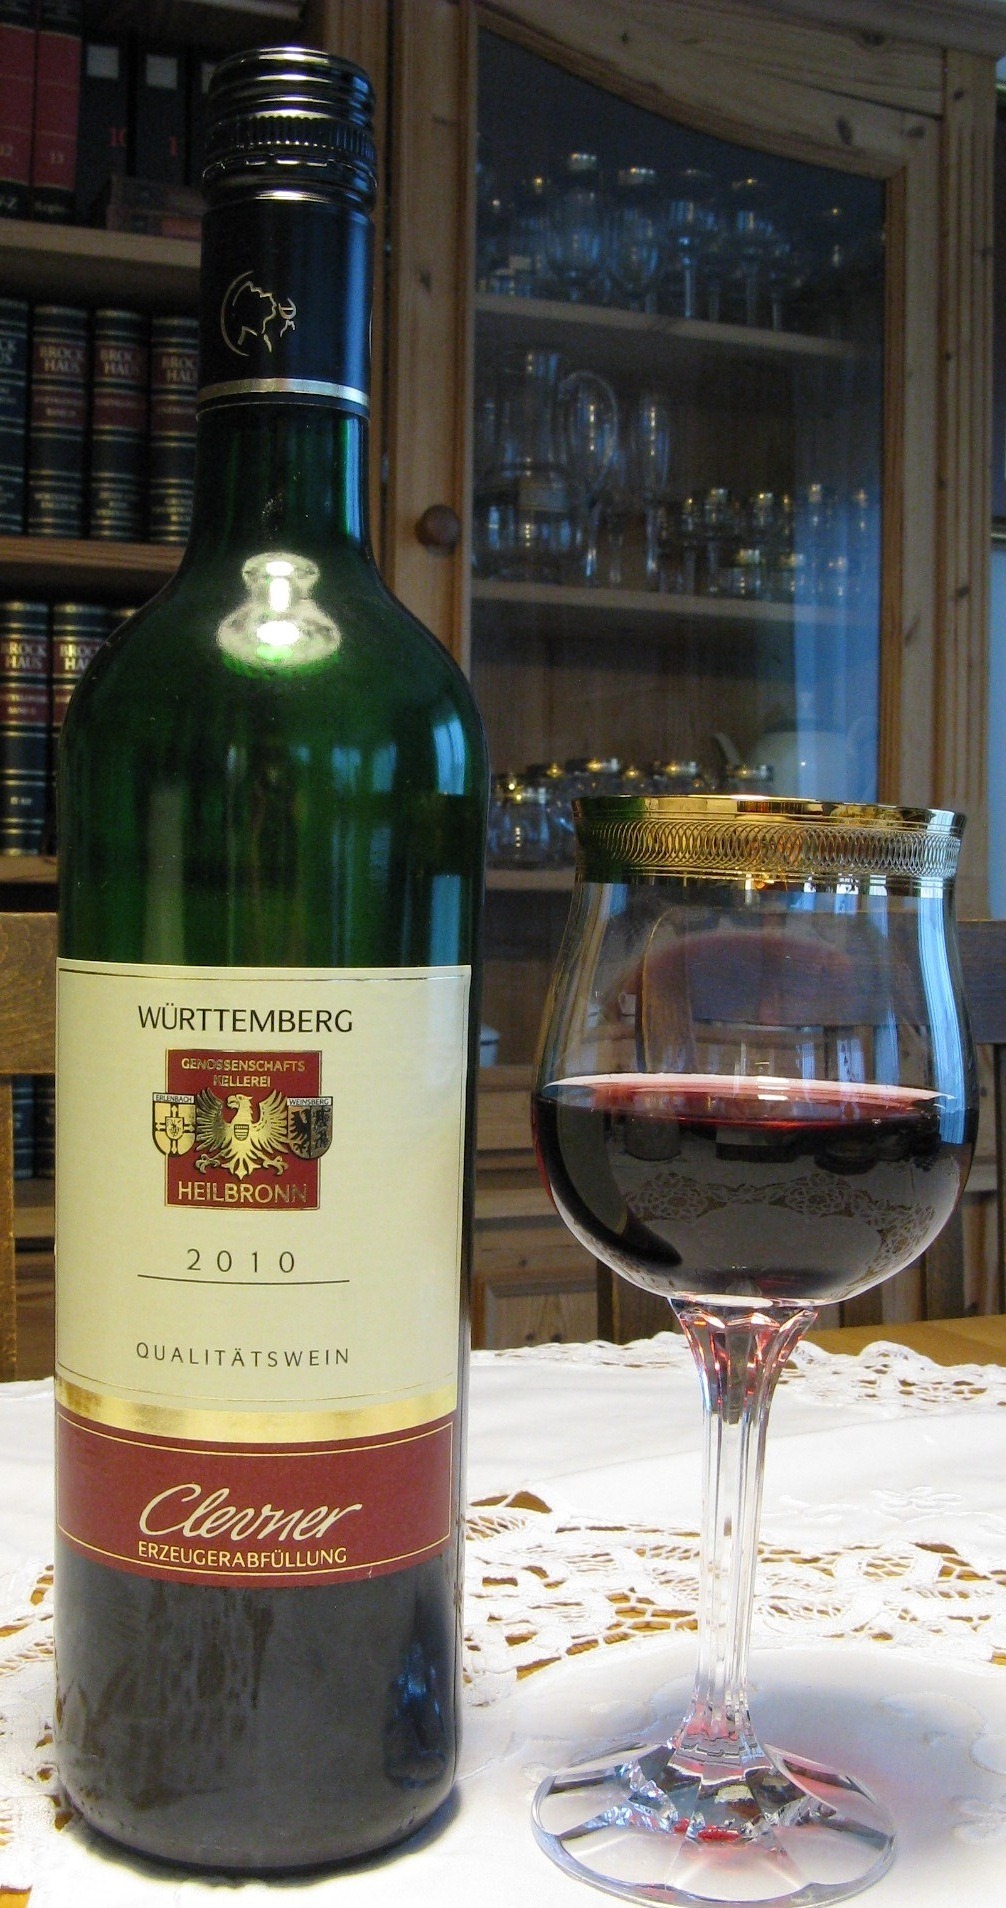
wine, macro, drink, bottle, red wine, still life, wine bottle, close up, wine glass, whisky, liqueur, pinot, alcoholic beverage, man made object, distilled beverage